Beacon, New York

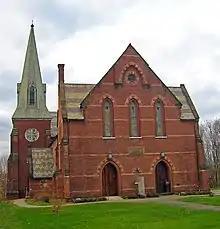
Reformed Church of Beacon, designed by Frederick Clarke Withers (2006)

Byrnsville, or Tioronda, was a hamlet near the mouth of the Fishkill creek, about a mile south of Fishkill Landing, and contained the Tioronda Hat Works. In 1880 it had a population of two hundred and seventeen. The Hat Works occupied the site of an old cotton-mill at this place which failed before 1850. A grist and saw-mill were subsequently built on the site but torn down by Lewis Tompkins in 1878 when the Hat Works were erected. A little below these works is the former site of the Madam Brett grist-mill, for which this has been mistaken.